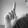
ASL letter: L